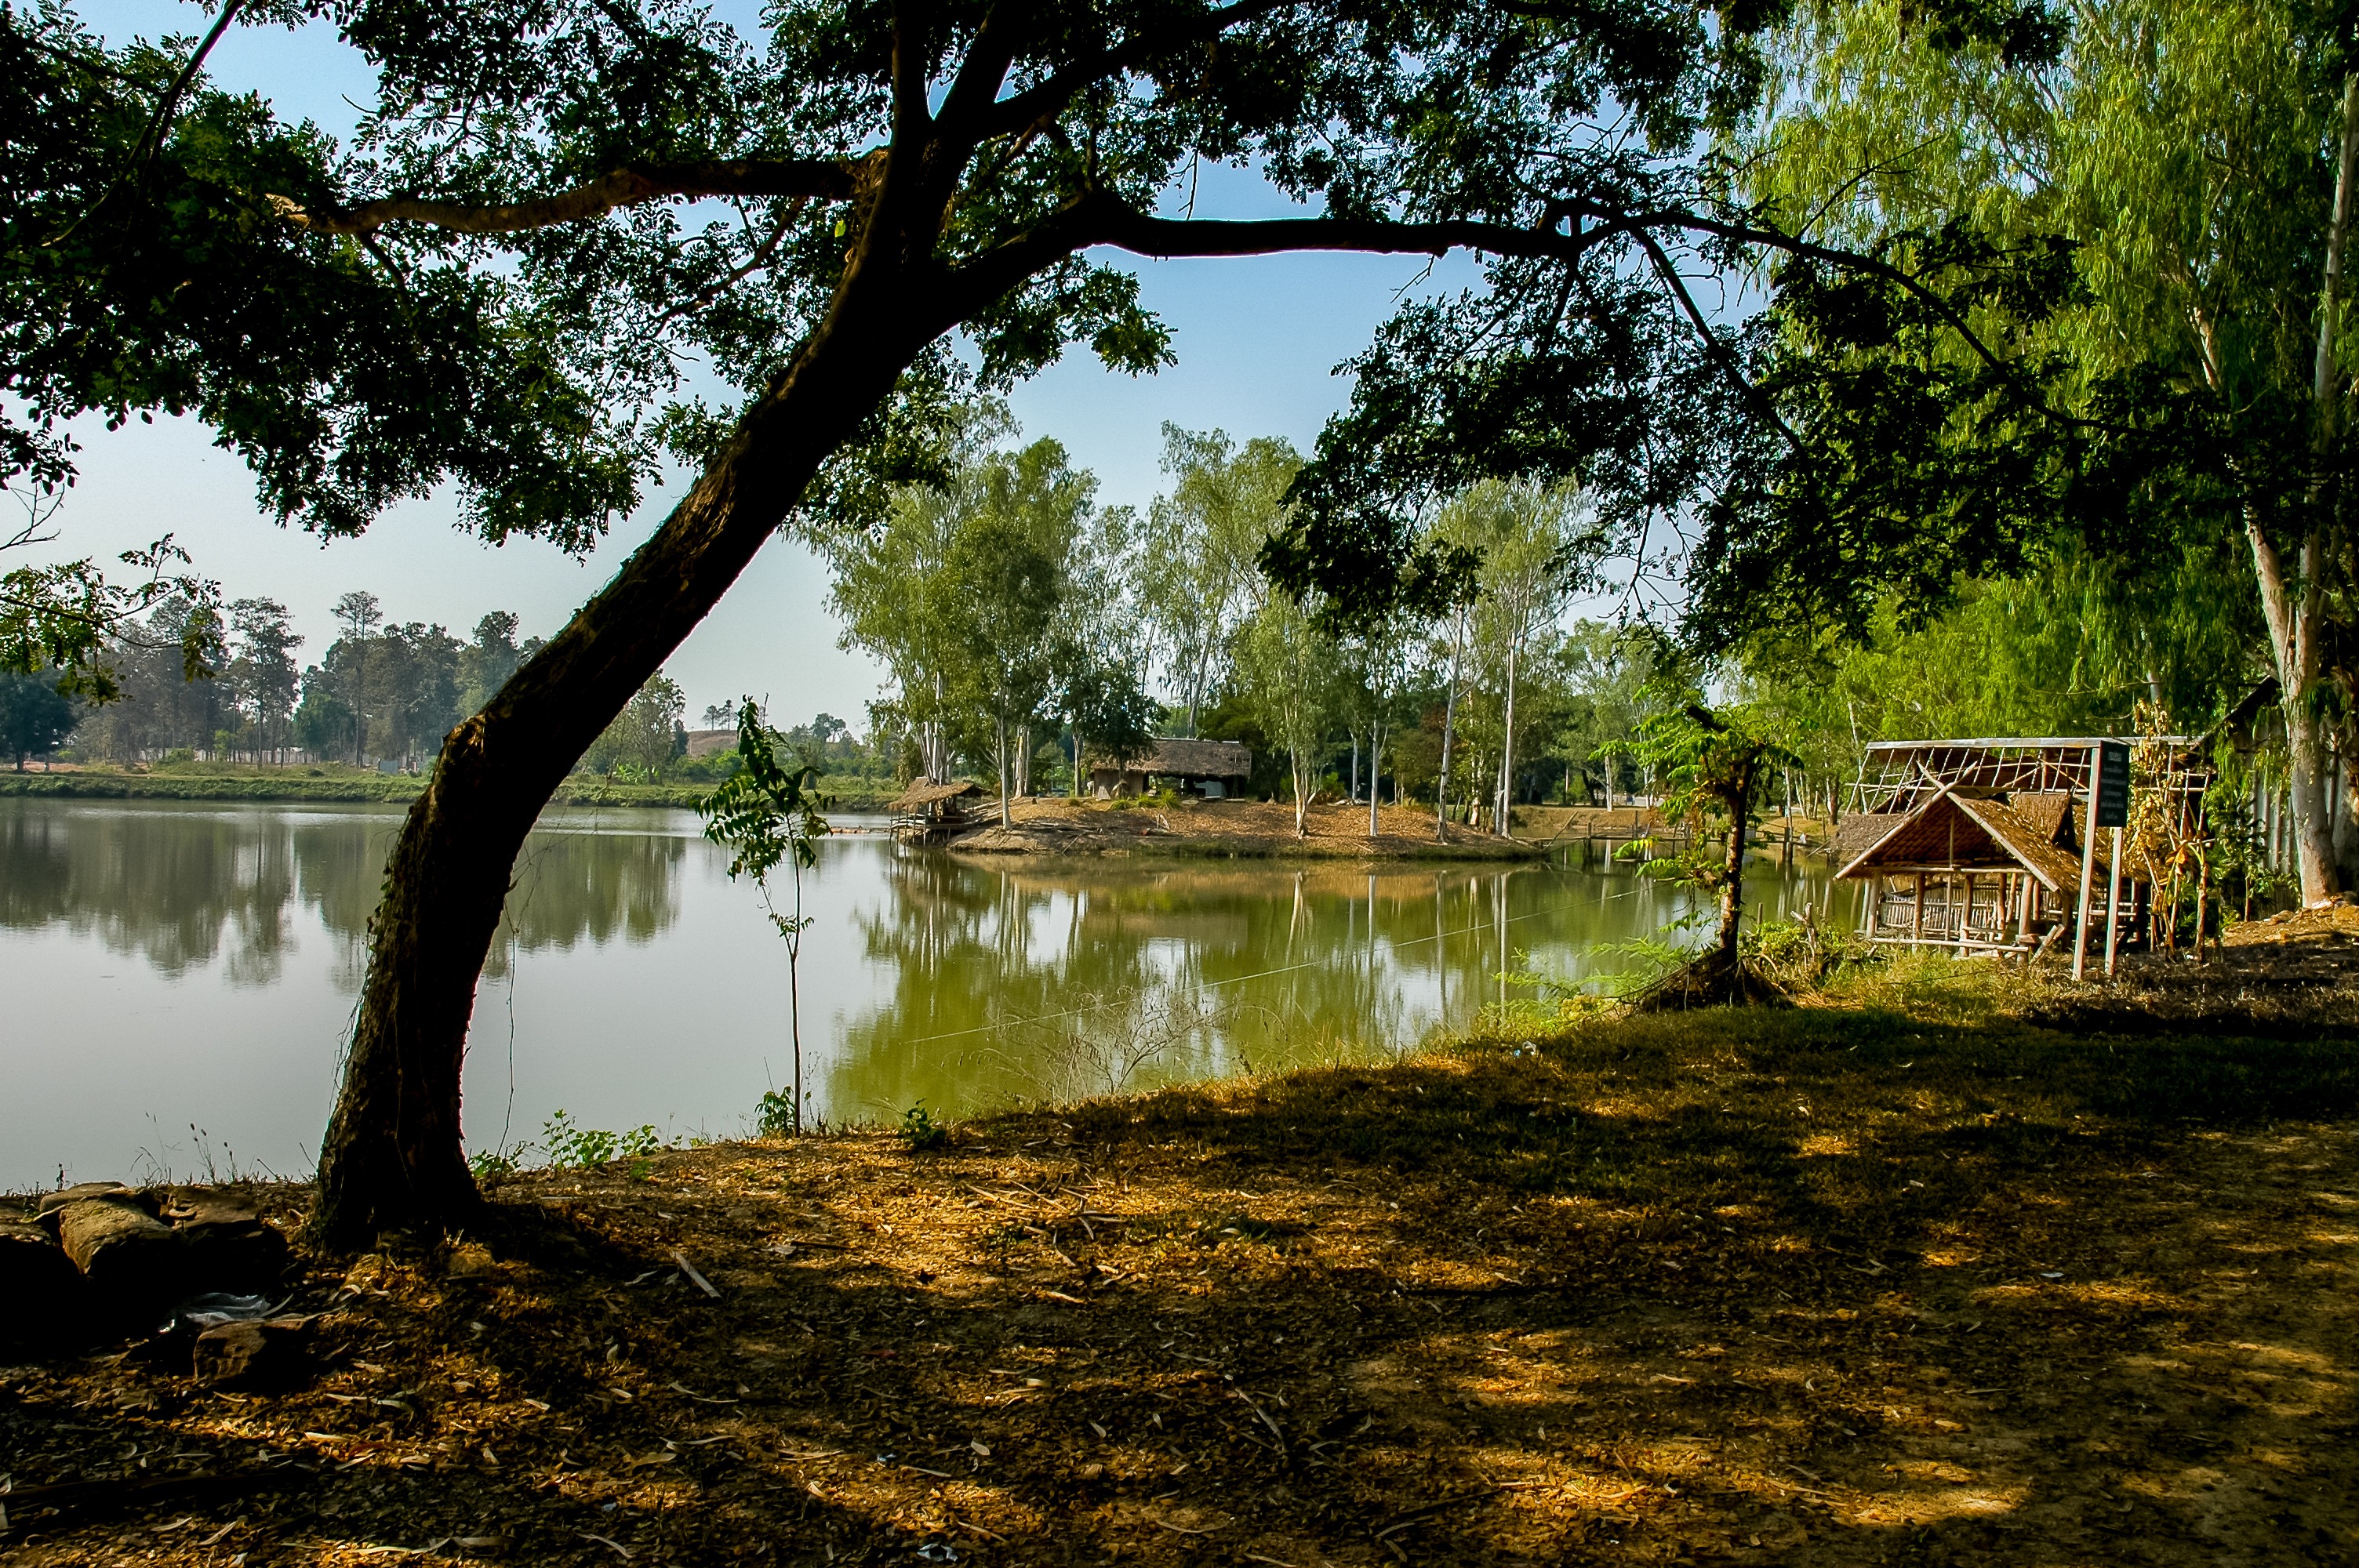
landscape, tree, water, nature, lake, river, pond, reflection, jungle, park, waterway, body of water, trees, bank, wetland, habitat, rural area, woody plant, bayou